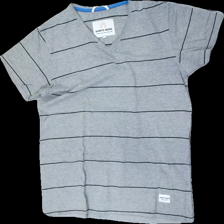
View: front
Type: Sweater
Category: Men
Brand: Not in the list
Brand text on label: North Bend
Colors: Grey, Black
Material: 100% cotton
Pattern: Striped
Cut: Regular, V-collar
Size: M
Season: All
Holes: Minor
Price range: <50
Recommended usage: Recycle